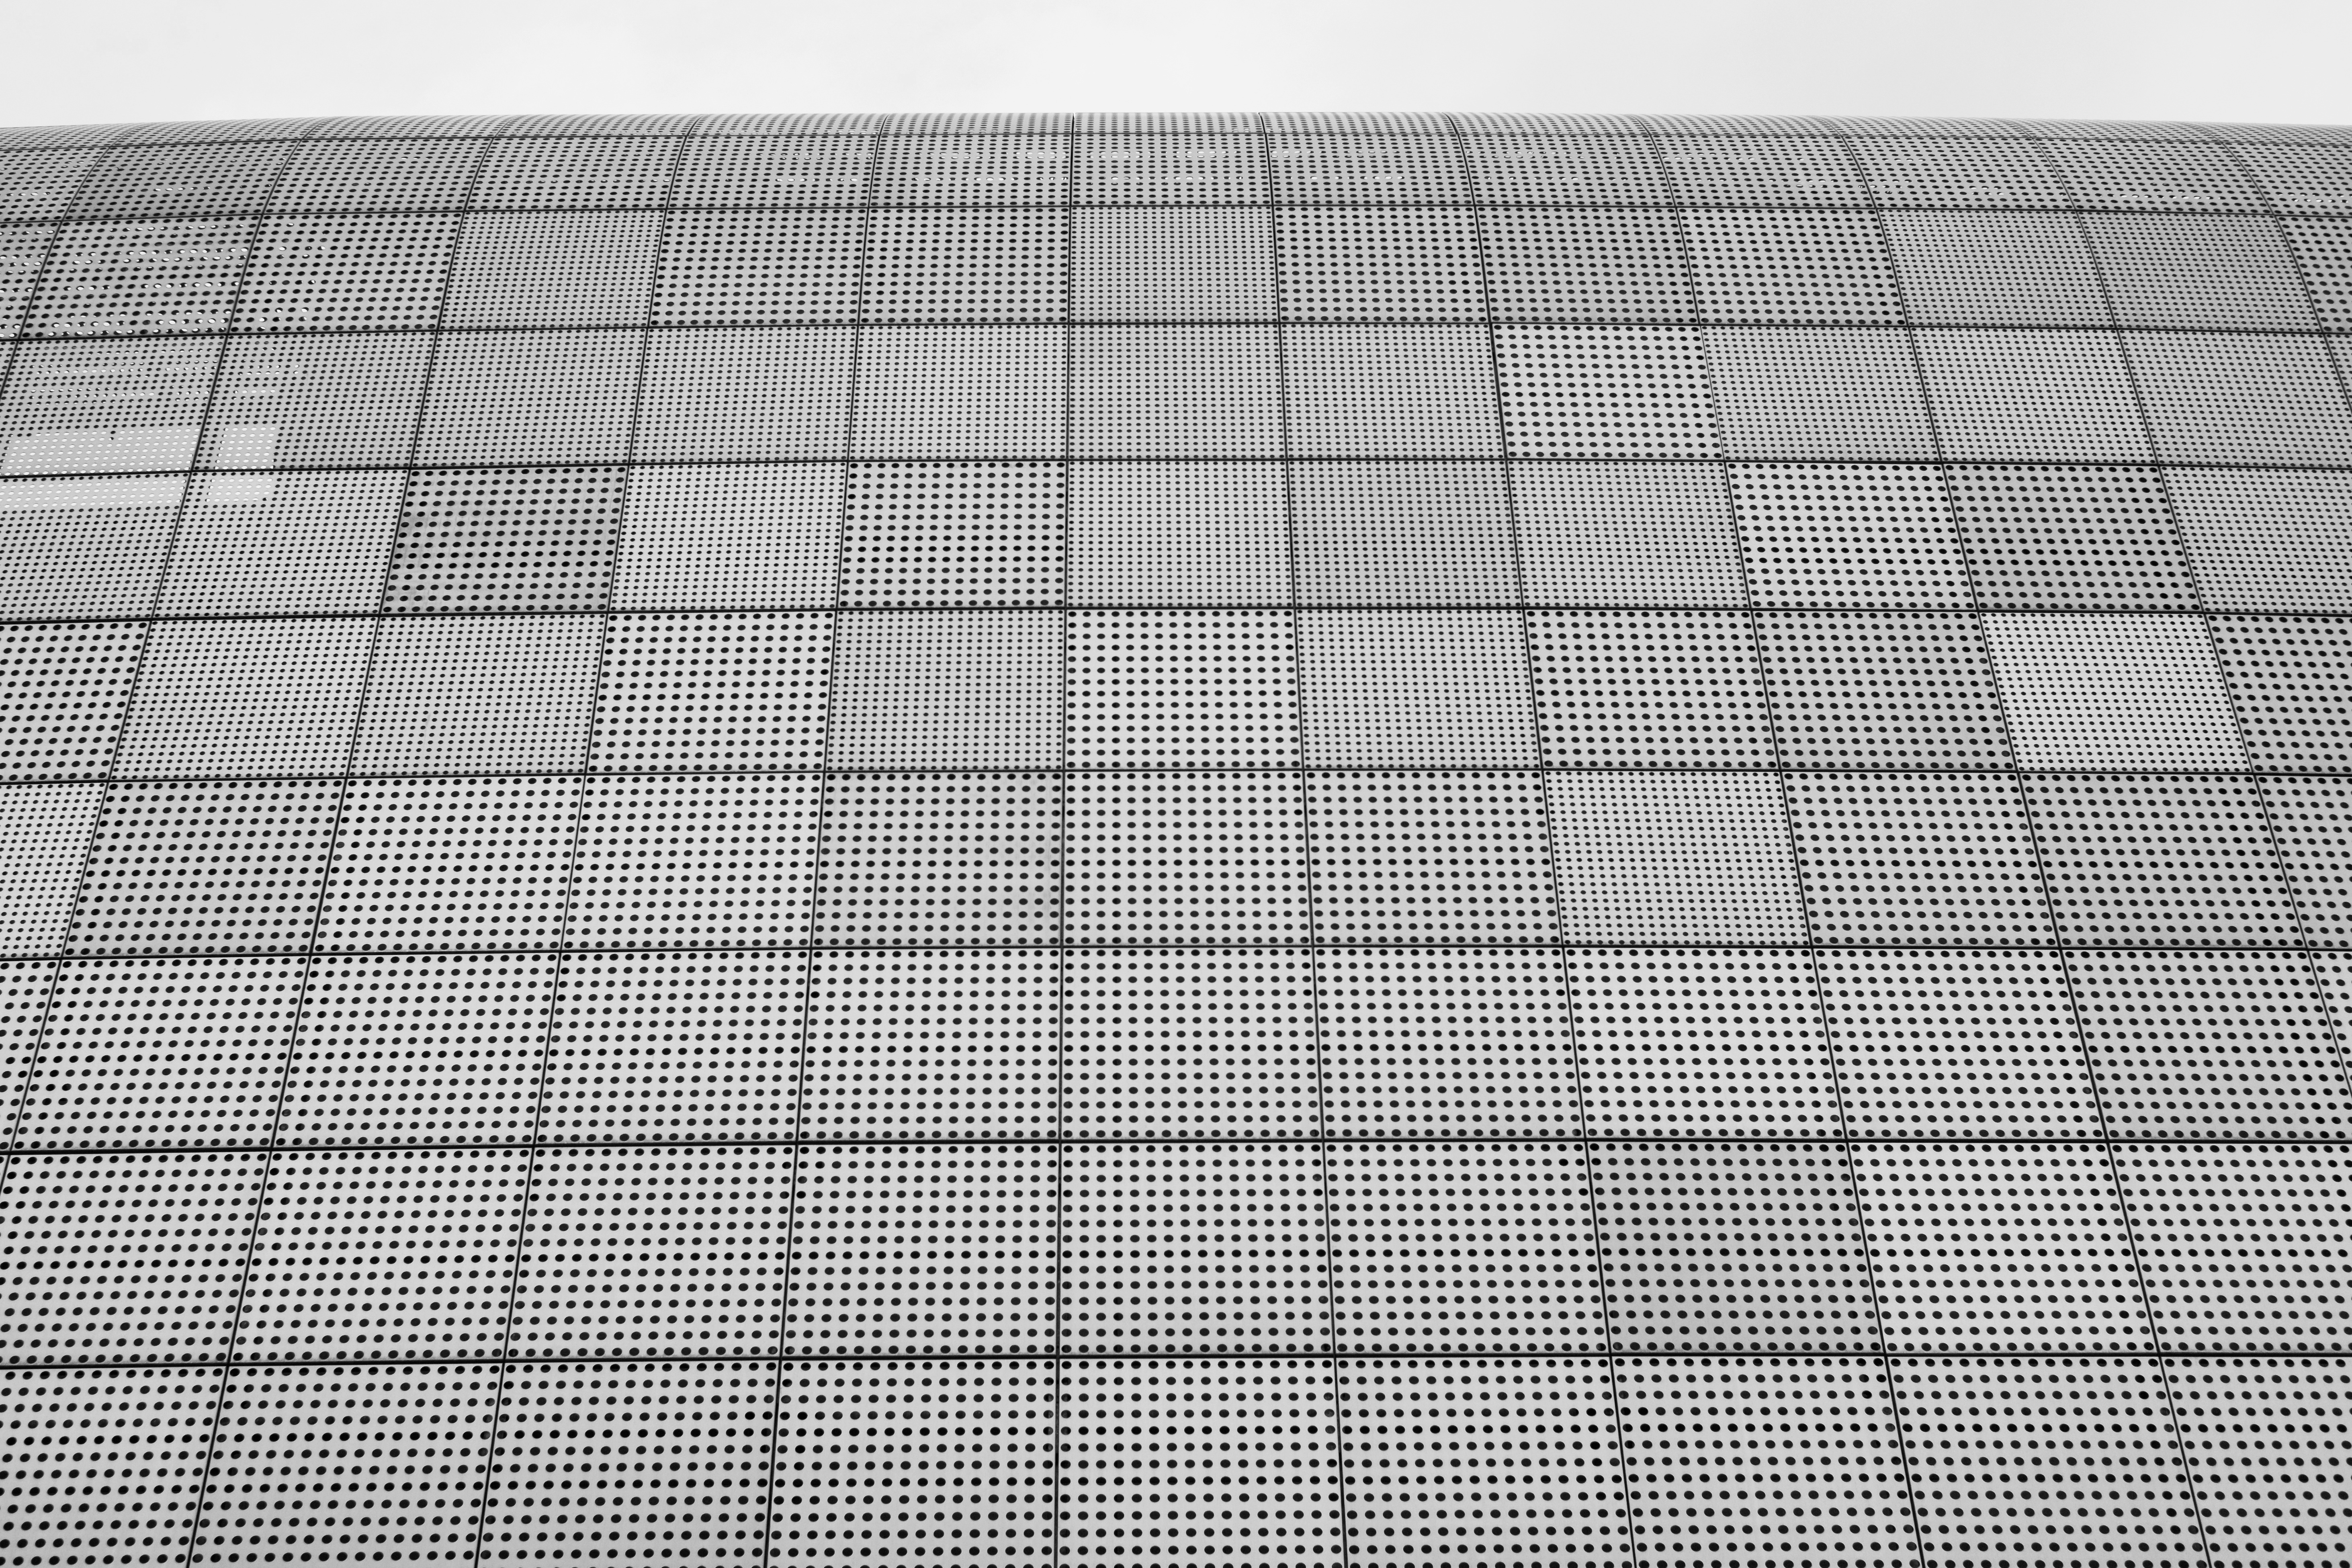
black and white, pattern, line, geometric, tile, furniture, material, tablecloth, textile, design, net, mesh, grid